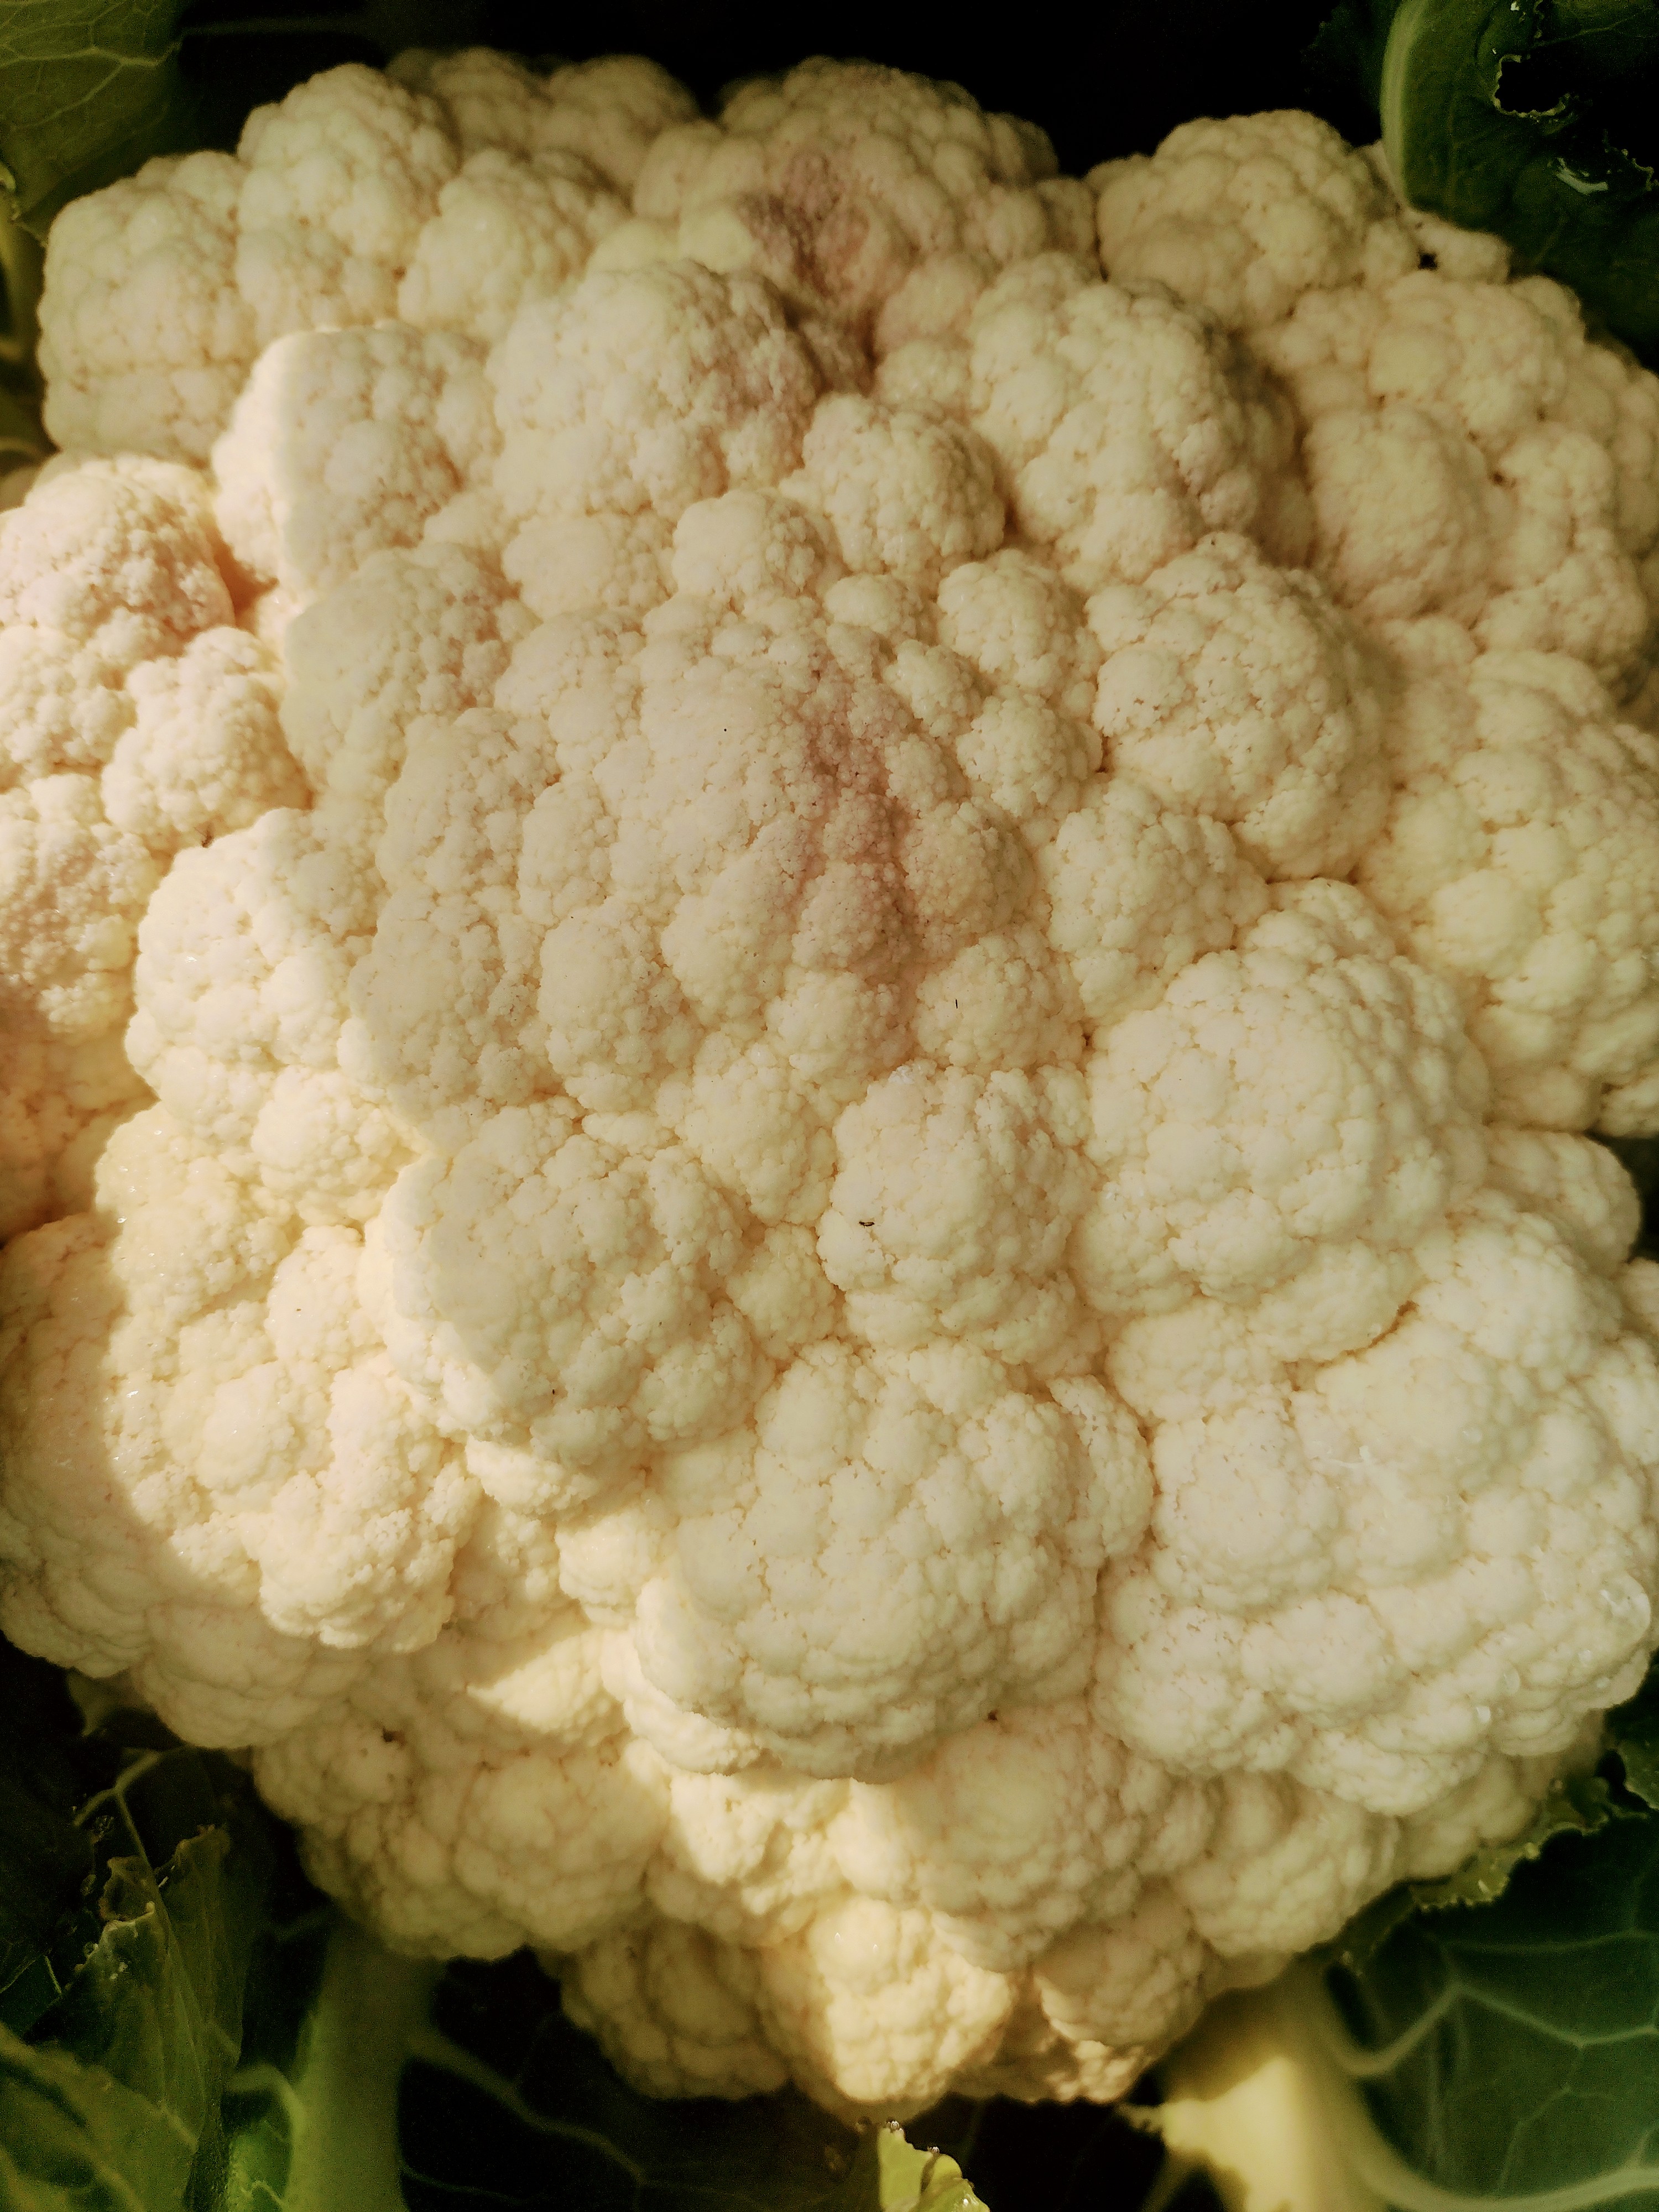
Label: No disease